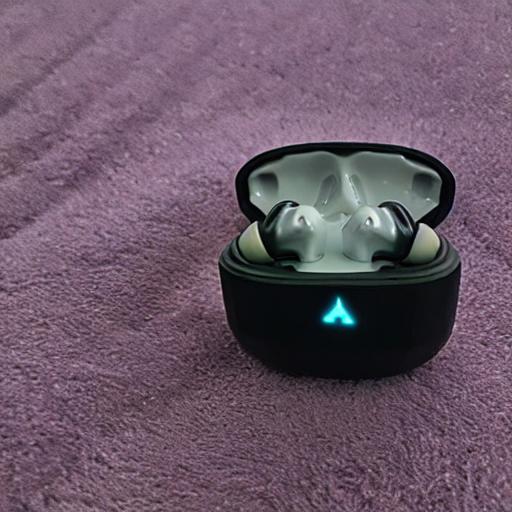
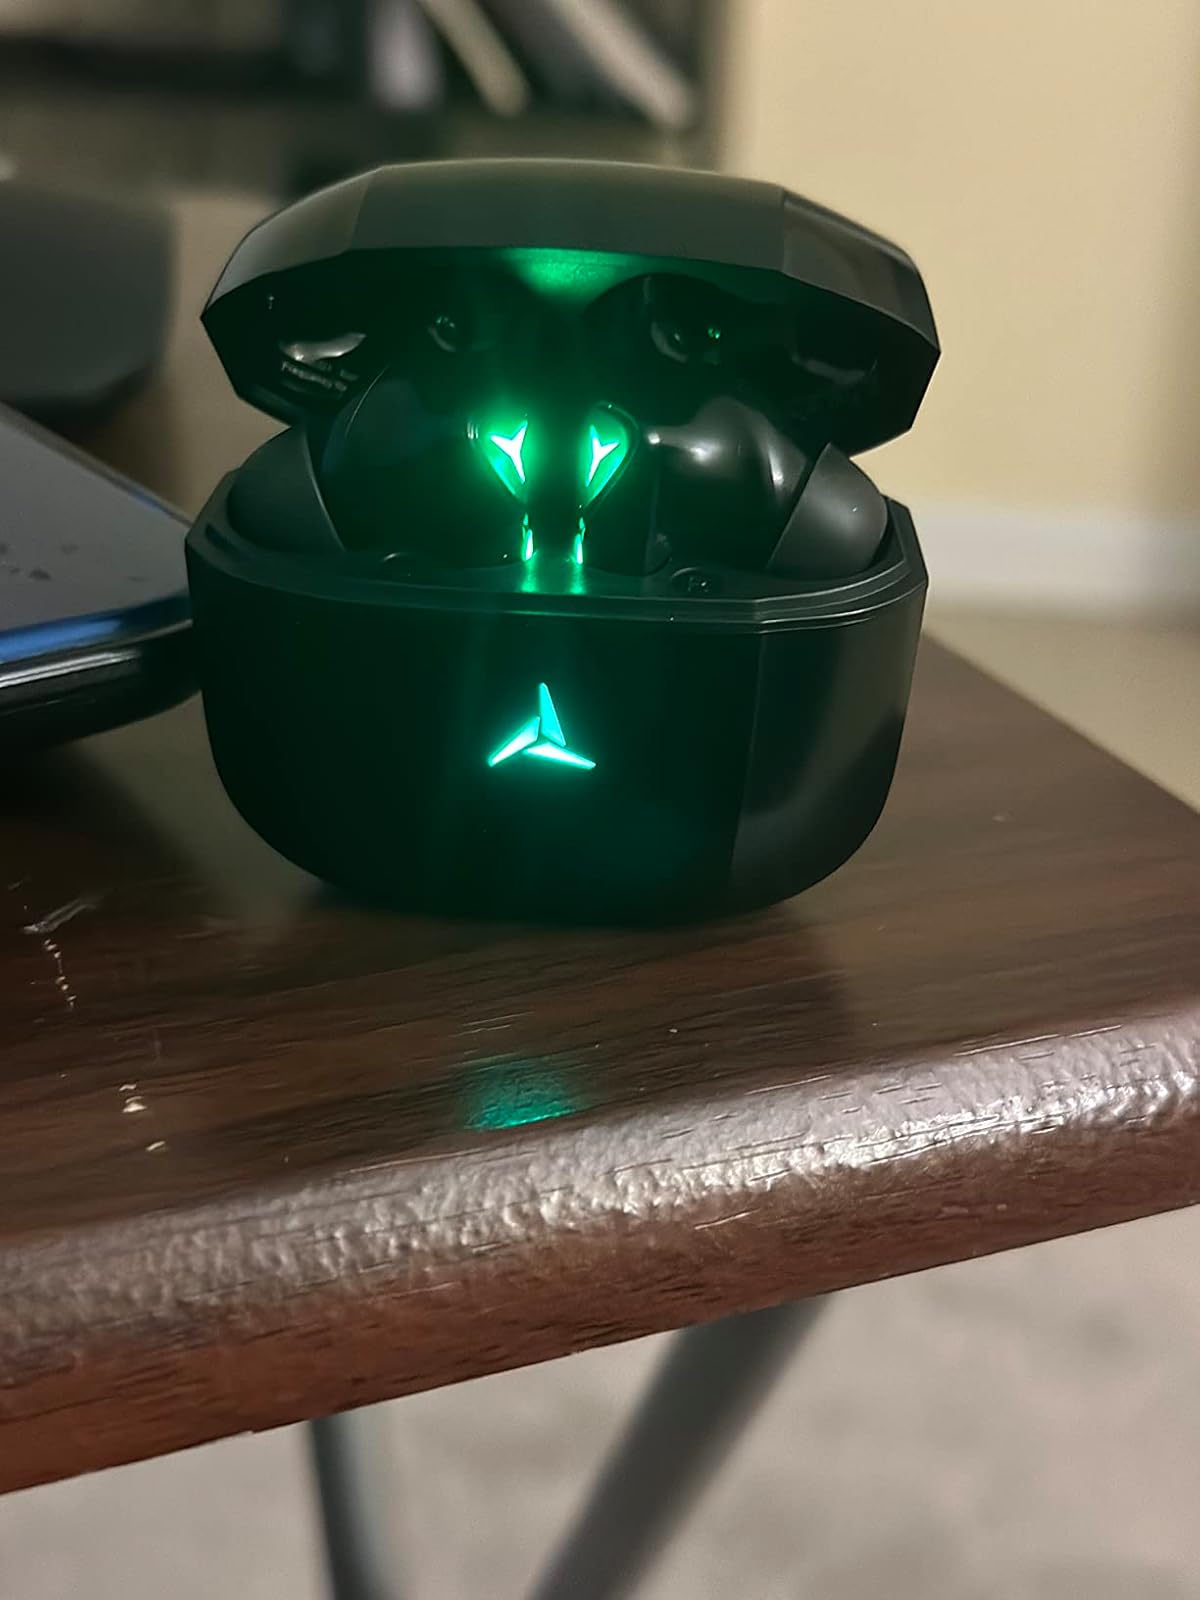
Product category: earbuds
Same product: no